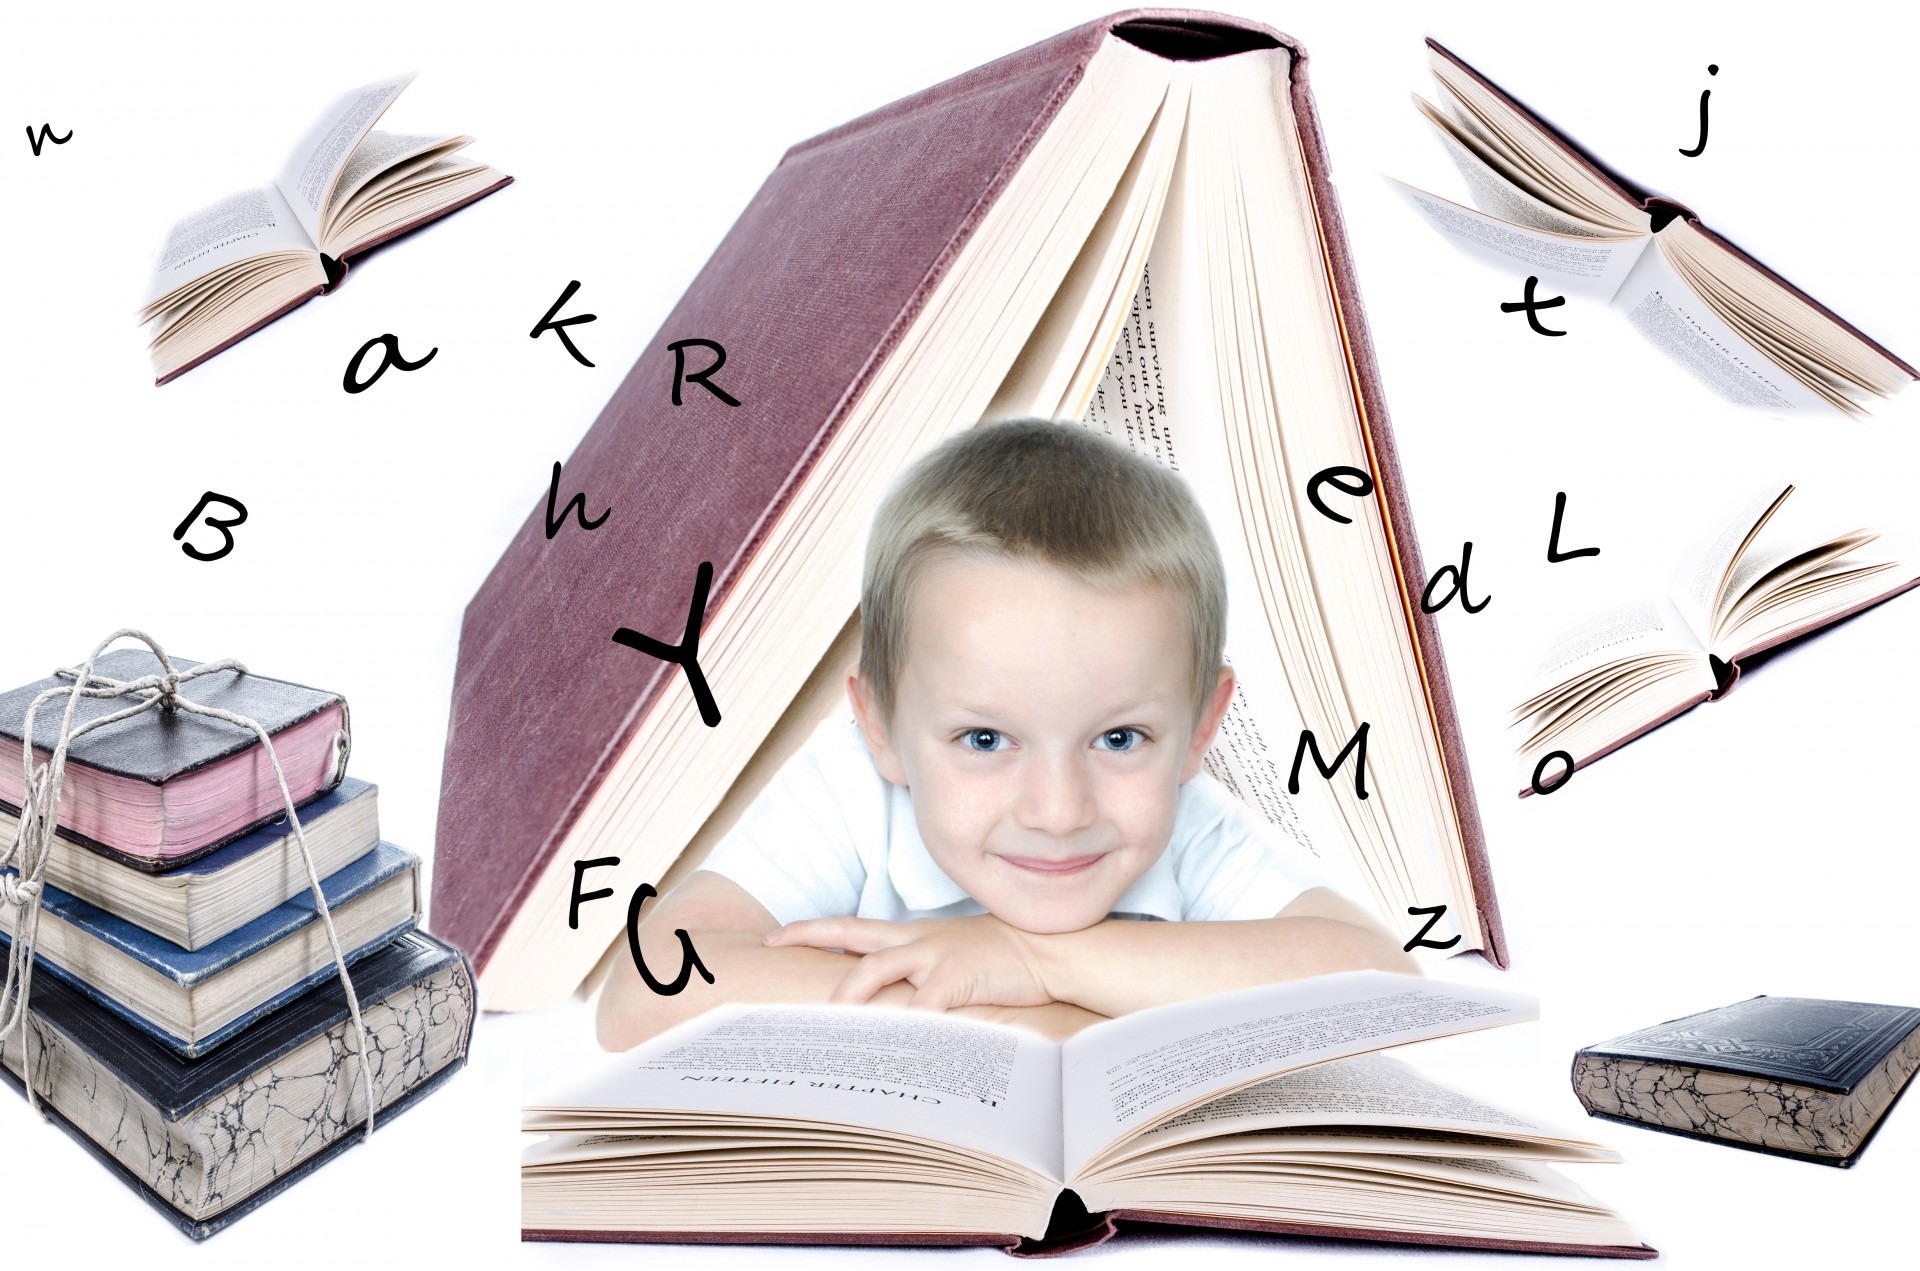
read, open, creative, white, boy, isolated, male, young, alphabet, umbrella, student, furniture, leisure, brand, product, caucasian, one, literature, study, library, sketch, drawing, illustration, bed, schoolboy, concept, school, learn, story, idea, lesson, intelligence, teaching, preschool, intelligent, genius, fashion accessory